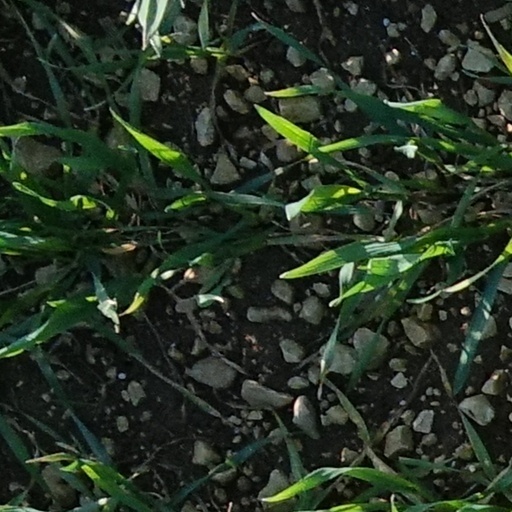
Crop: wheat